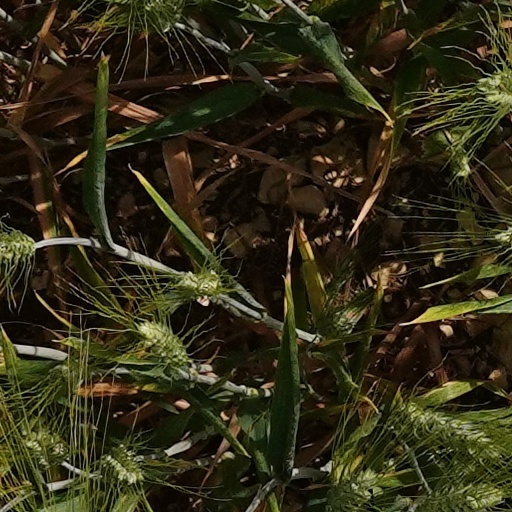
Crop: wheat